Corbinian

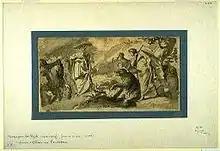
Saint Corbinian of Freising and the Bear, by Cosmas Damian Asam,

Corbinian was born and baptised as Waldegiso at Châtres, near Melun, in Frankish territory. He was named after his father, who may have died when Corbinian was an infant. Soon after his father's death, his mother Corbiniana renamed Waldegiso to "Corbinian", after herself. Nothing else is known of his childhood. The early source for Corbinian's life is the "Vita Corbiniani" of Bishop Arbeo of Freising.